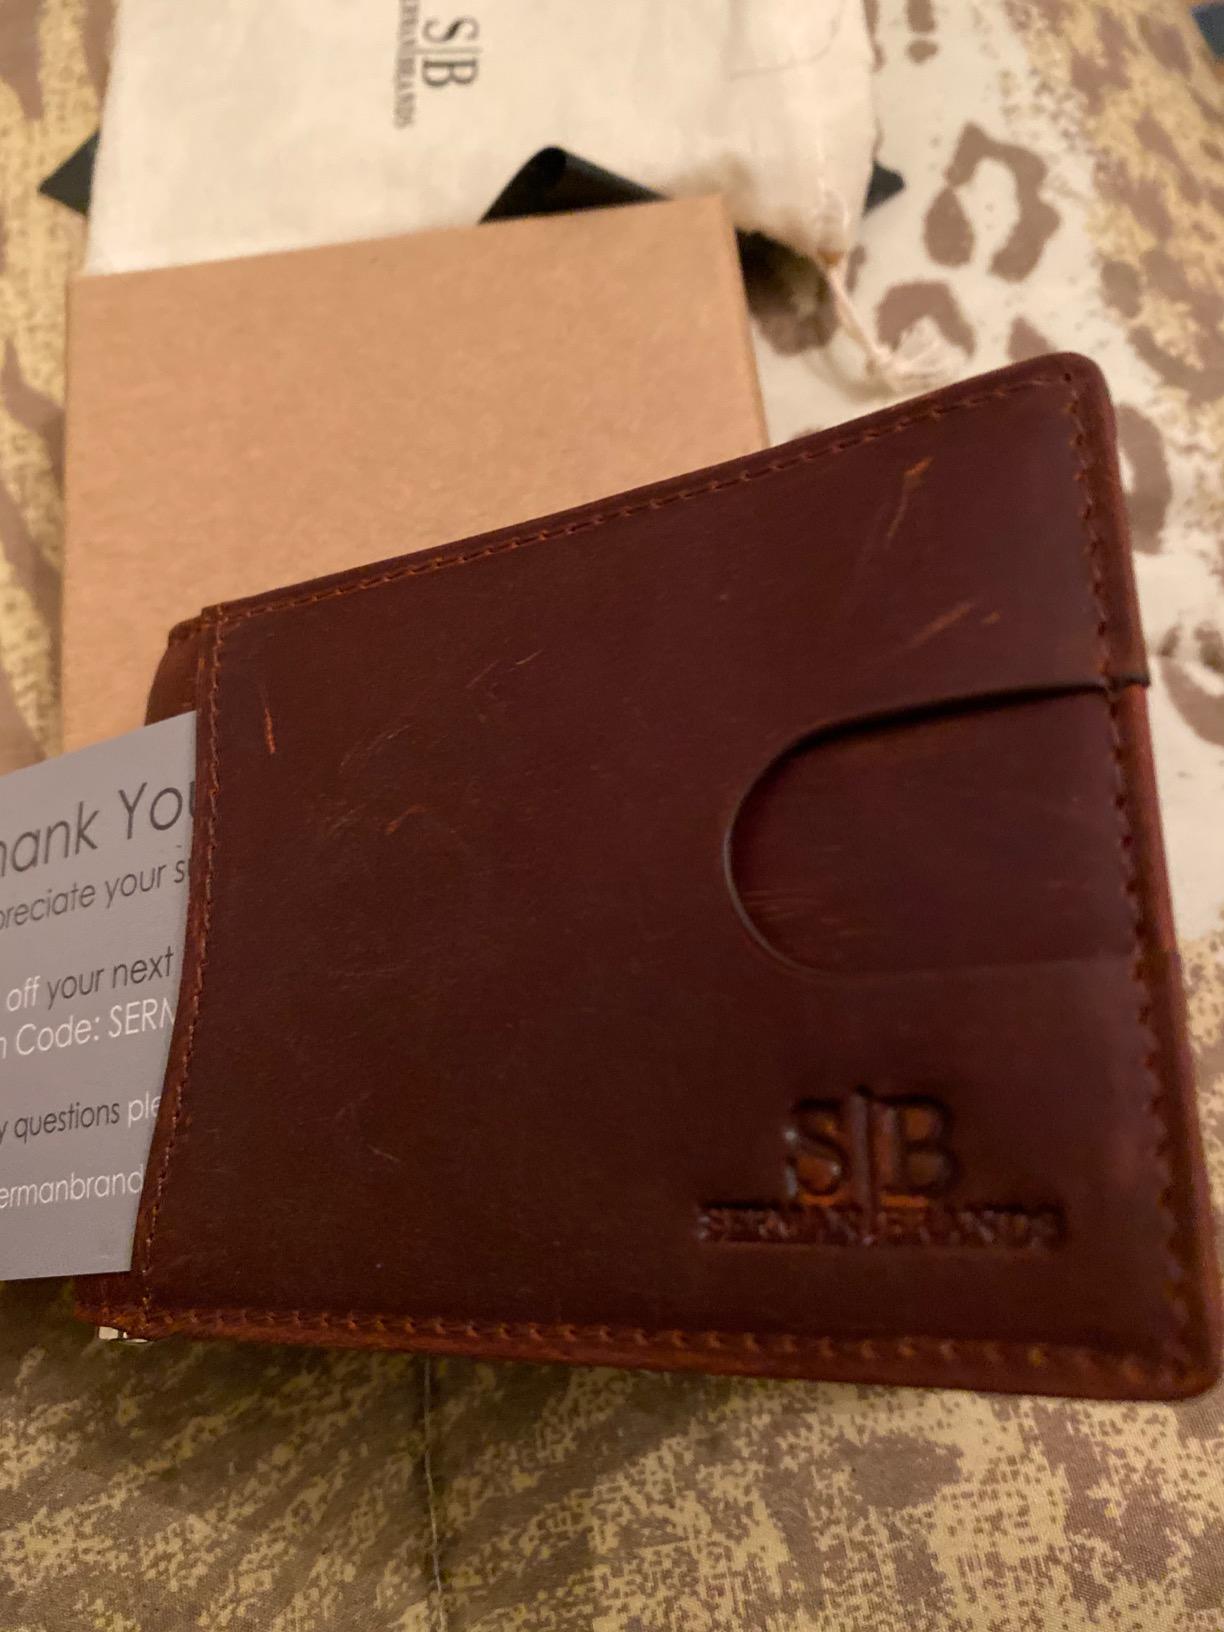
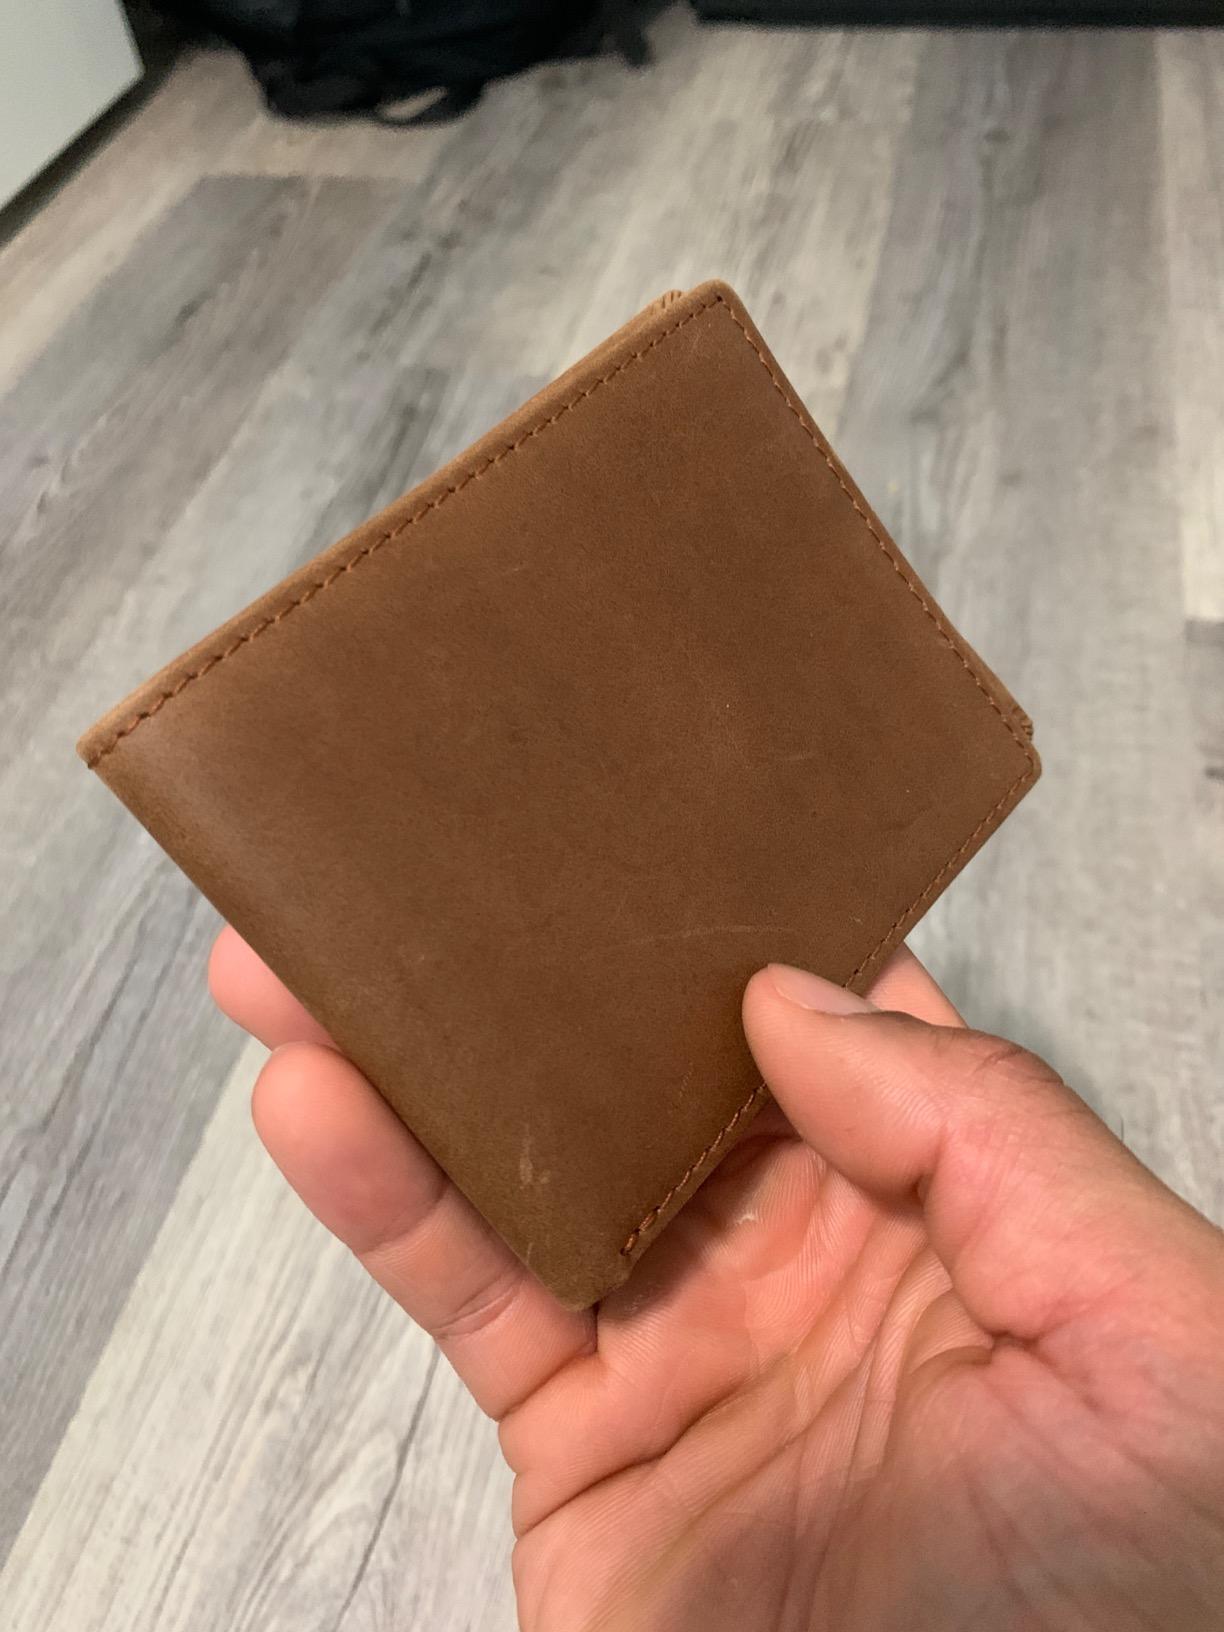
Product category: accessories_wallet
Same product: no